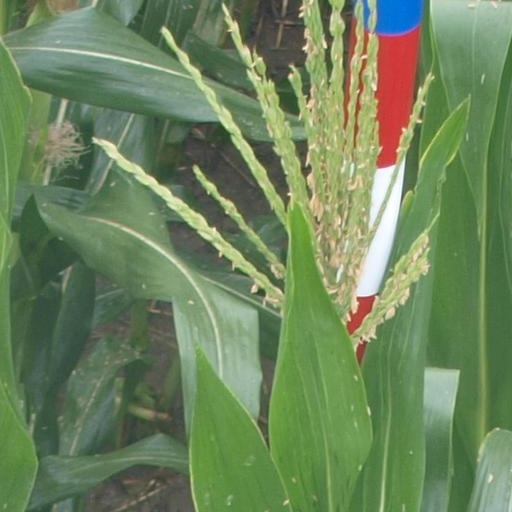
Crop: maize; corn